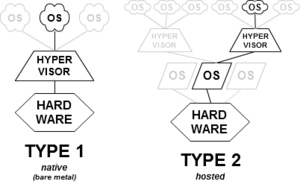
Le deux types d'fr:hyperviseurs de virtualisation
L'architecture d'un hyperviseur englobe l'ensemble des composants et leur organisation qui permettent la mise en place de la virtualisation d'un ou plusieurs systèmes d'exploitations ou logiciels. En effet, le rôle d'un hyperviseur, qu'il soit de type 1 ou de type 2 est de fournir pour chaque machine virtuelle un ensemble de modules et d'interfaces qui est une virtualisation d'un environnement physique réel. À travers ces modules, nous trouverons une abstraction de la mémoire physique, un système d'ordonnancement entre machine virtuelle, ainsi que d'autres périphériques physiques tels que des cartes réseaux virtuelles.
En informatique, un hyperviseur est une plate-forme de virtualisation qui permet à plusieurs systèmes d'exploitation de travailler sur une même machine physique en même temps.